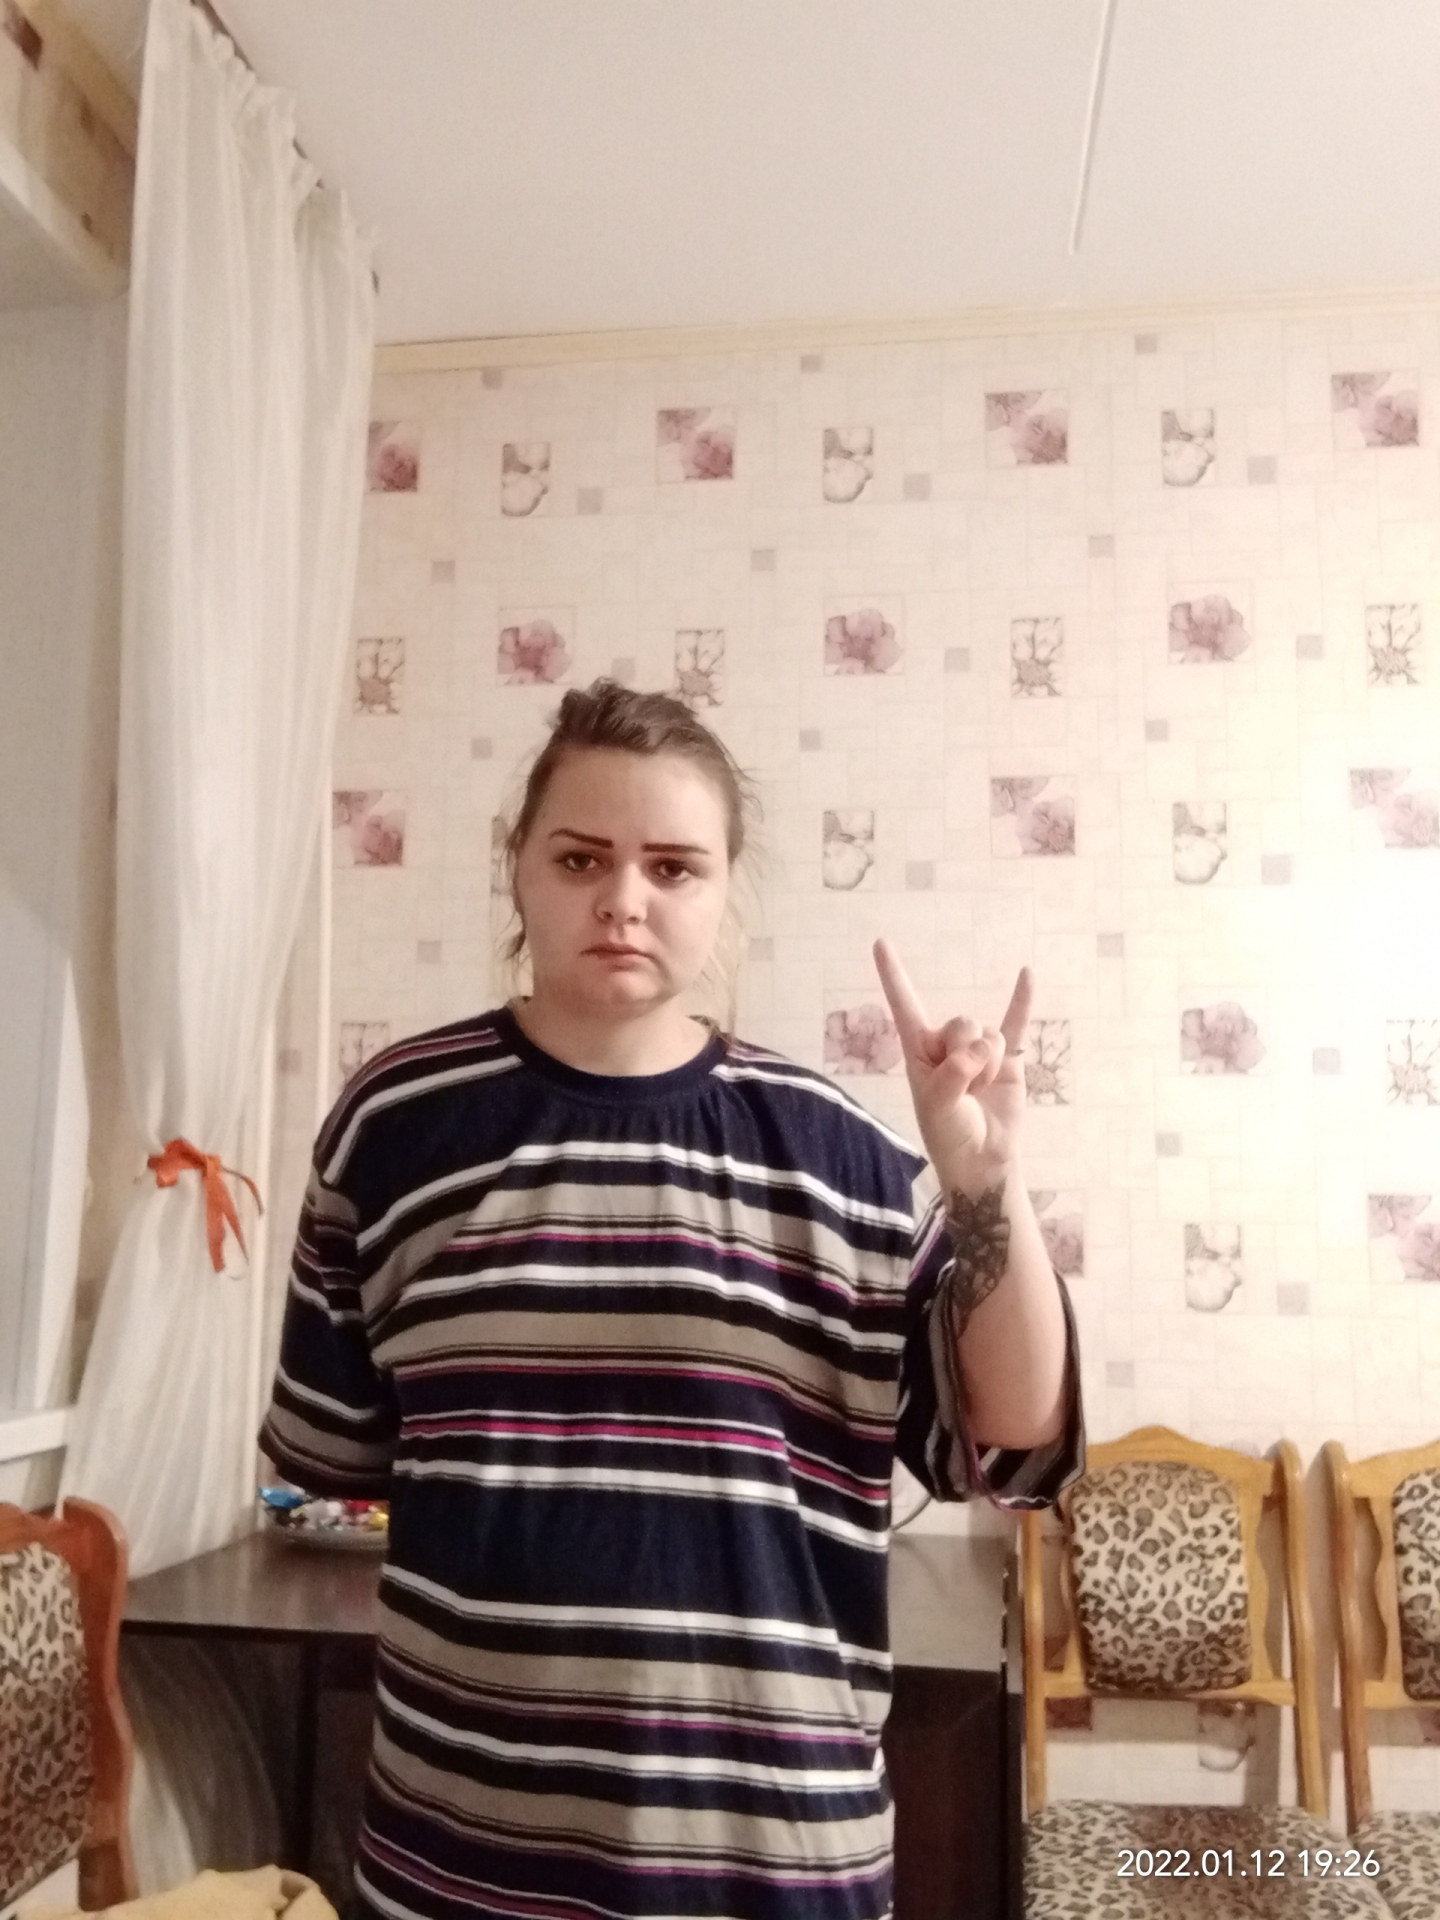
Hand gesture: rock